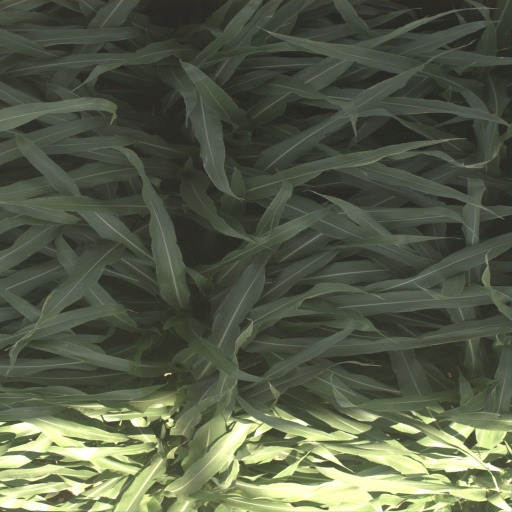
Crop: sorghum